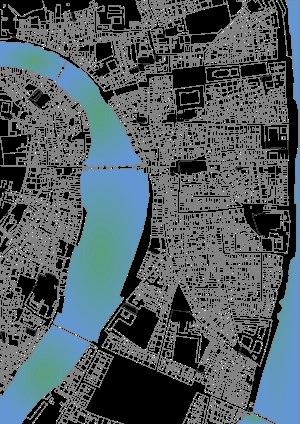
L’histoire urbaine de Lyon permet de retracer les formes que prend l’occupation humaine du site au cours de l'histoire de la ville.